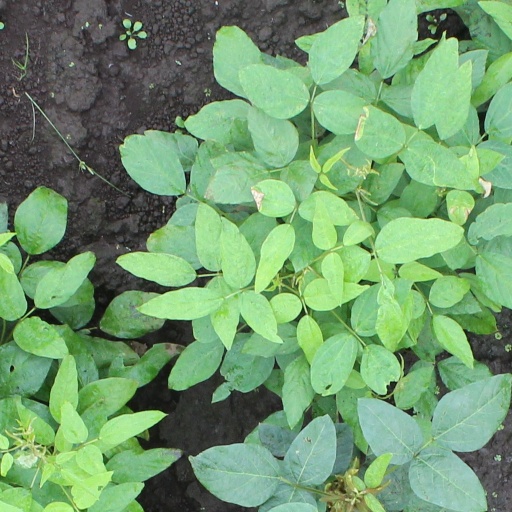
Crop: soybean